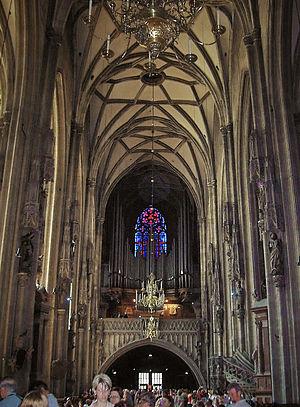
Peter Planyavsky est un organiste et compositeur autrichien. Il fréquente d'abord le Schottengymnasium de Vienne et après avoir obtenu son diplôme de l'Académie de musique en 1966, passe une année dans l'atelier d'un facteur d'orgue, jouant un rôle dans les projets de construction des orgues, notamment celui de l'instrument Rieger de la grande salle du Musikverein. En 1968, il est nommé organiste du monastère de Stift Schlägl, en Haute-Autriche et l'année suivante, organiste la Cathédrale Saint-Étienne de Vienne. De 1983 jusqu'en 1990, Planyavsky est directeur de la musique, avec la responsabilité de la musique d'église de la cathédrale.